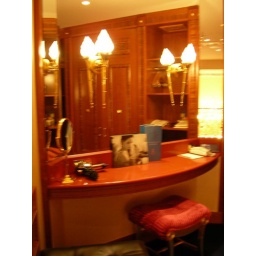
Dressing table in the dressing area on the upper floor